2019 Cricket World Cup

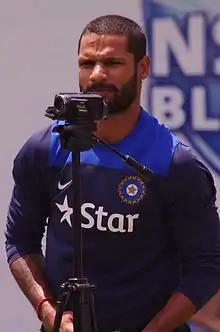
Shikhar Dhawan made 117 runs against Australia in the 14th match of the tournament

The second week began with Australia having an early batting collapse to fall to 38/4 in their innings against the West Indies at Nottingham. Half-centuries from Steve Smith and Nathan Coulter-Nile helped Australia recover before they were bowled out for 288. In response, Chris Gayle had two overturned decisions go his way before he was dismissed for 21. Despite a 68 from Shai Hope, Australia won by 15 runs off the back of a five-wicket haul by Mitchell Starc. After the Friday match between Pakistan and Sri Lanka in Bristol was abandoned due to rain, the Saturday matches were played in nearby Cardiff and Taunton. At Cardiff, Jason Roy made the highest score of the tournament so far, with 153, as he was named man of the match in England's 106-run victory over Bangladesh. In Taunton, a five-wicket haul from Kiwi bowler James Neesham led New Zealand to their third consecutive win, with a seven-wicket victory over Afghanistan.